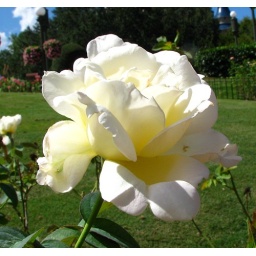
Seen in the plaza rose garden to the right of cinderella's castle